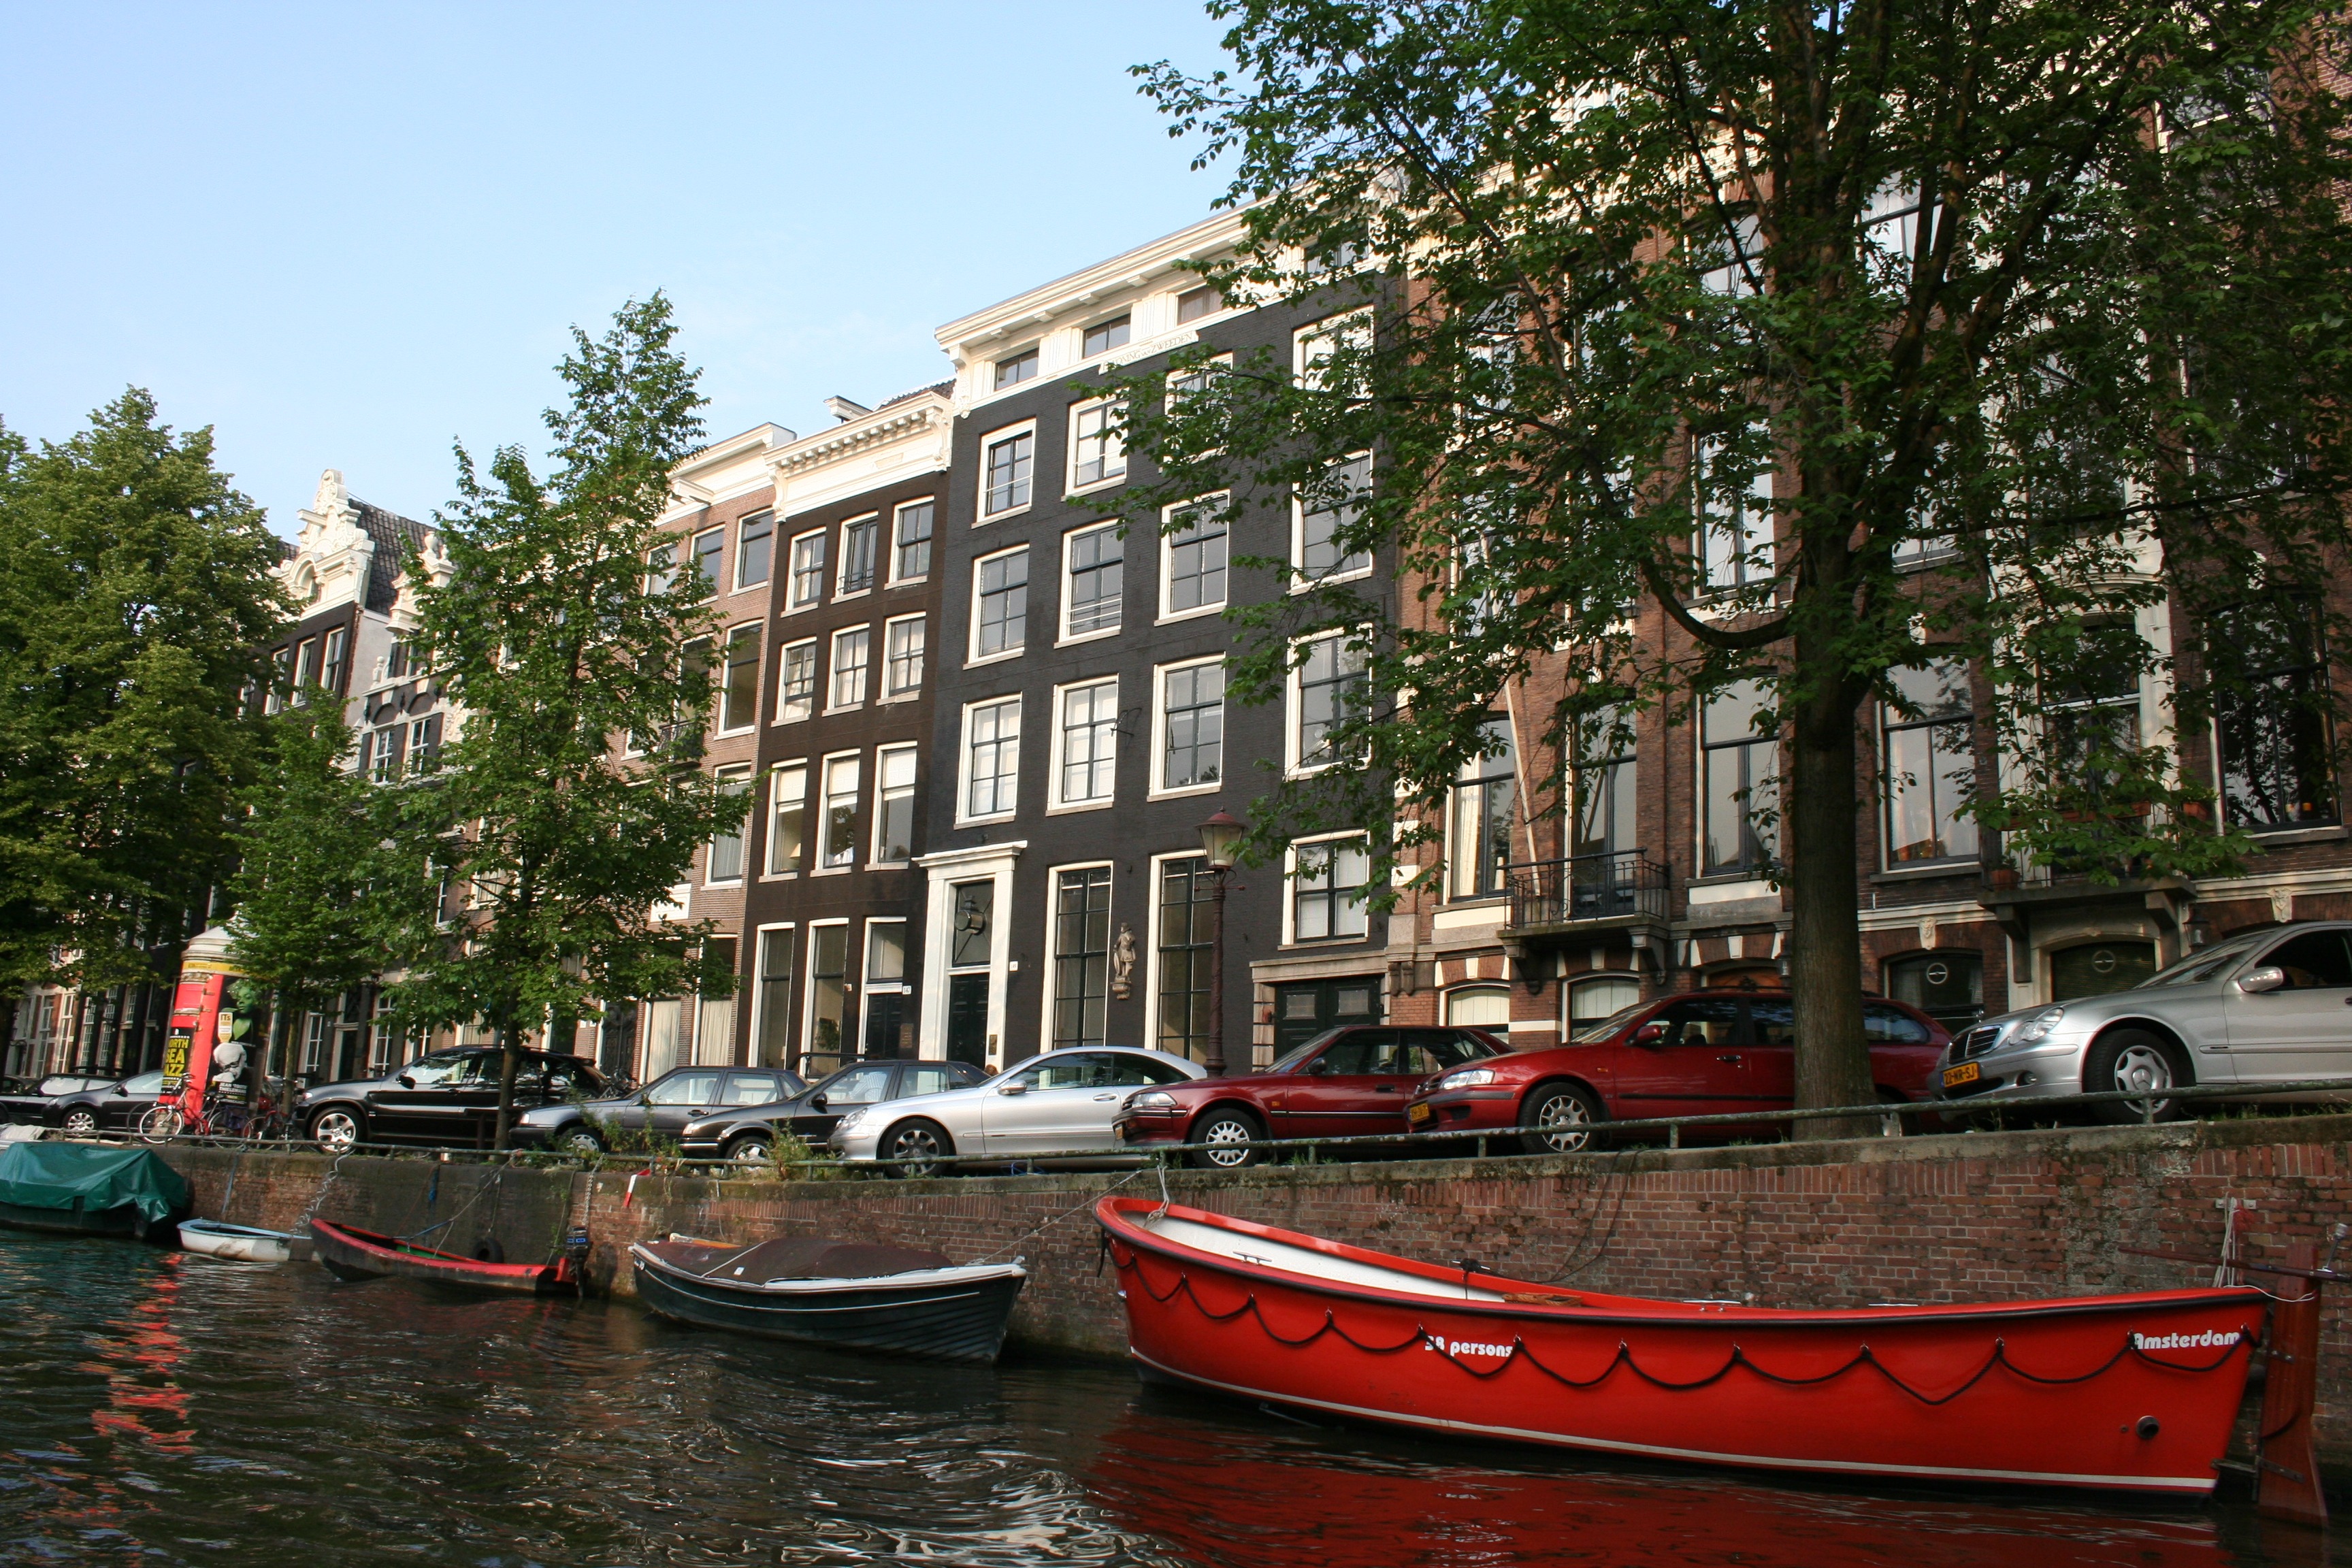
landscape, water, boat, street, town, building, city, canal, transportation, europe, vehicle, scenic, scenery, city life, tourism, street scene, waterway, body of water, holland, amsterdam, netherlands, international, buildings, houses, cars, dutch, channel, european, canals, dory